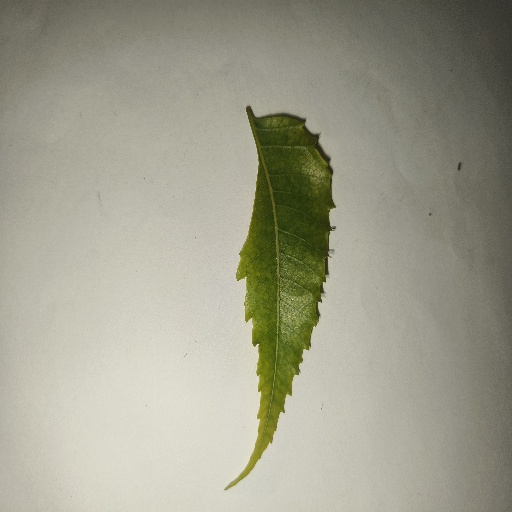
Species: Neem
Leaf condition: Yellow Leaf